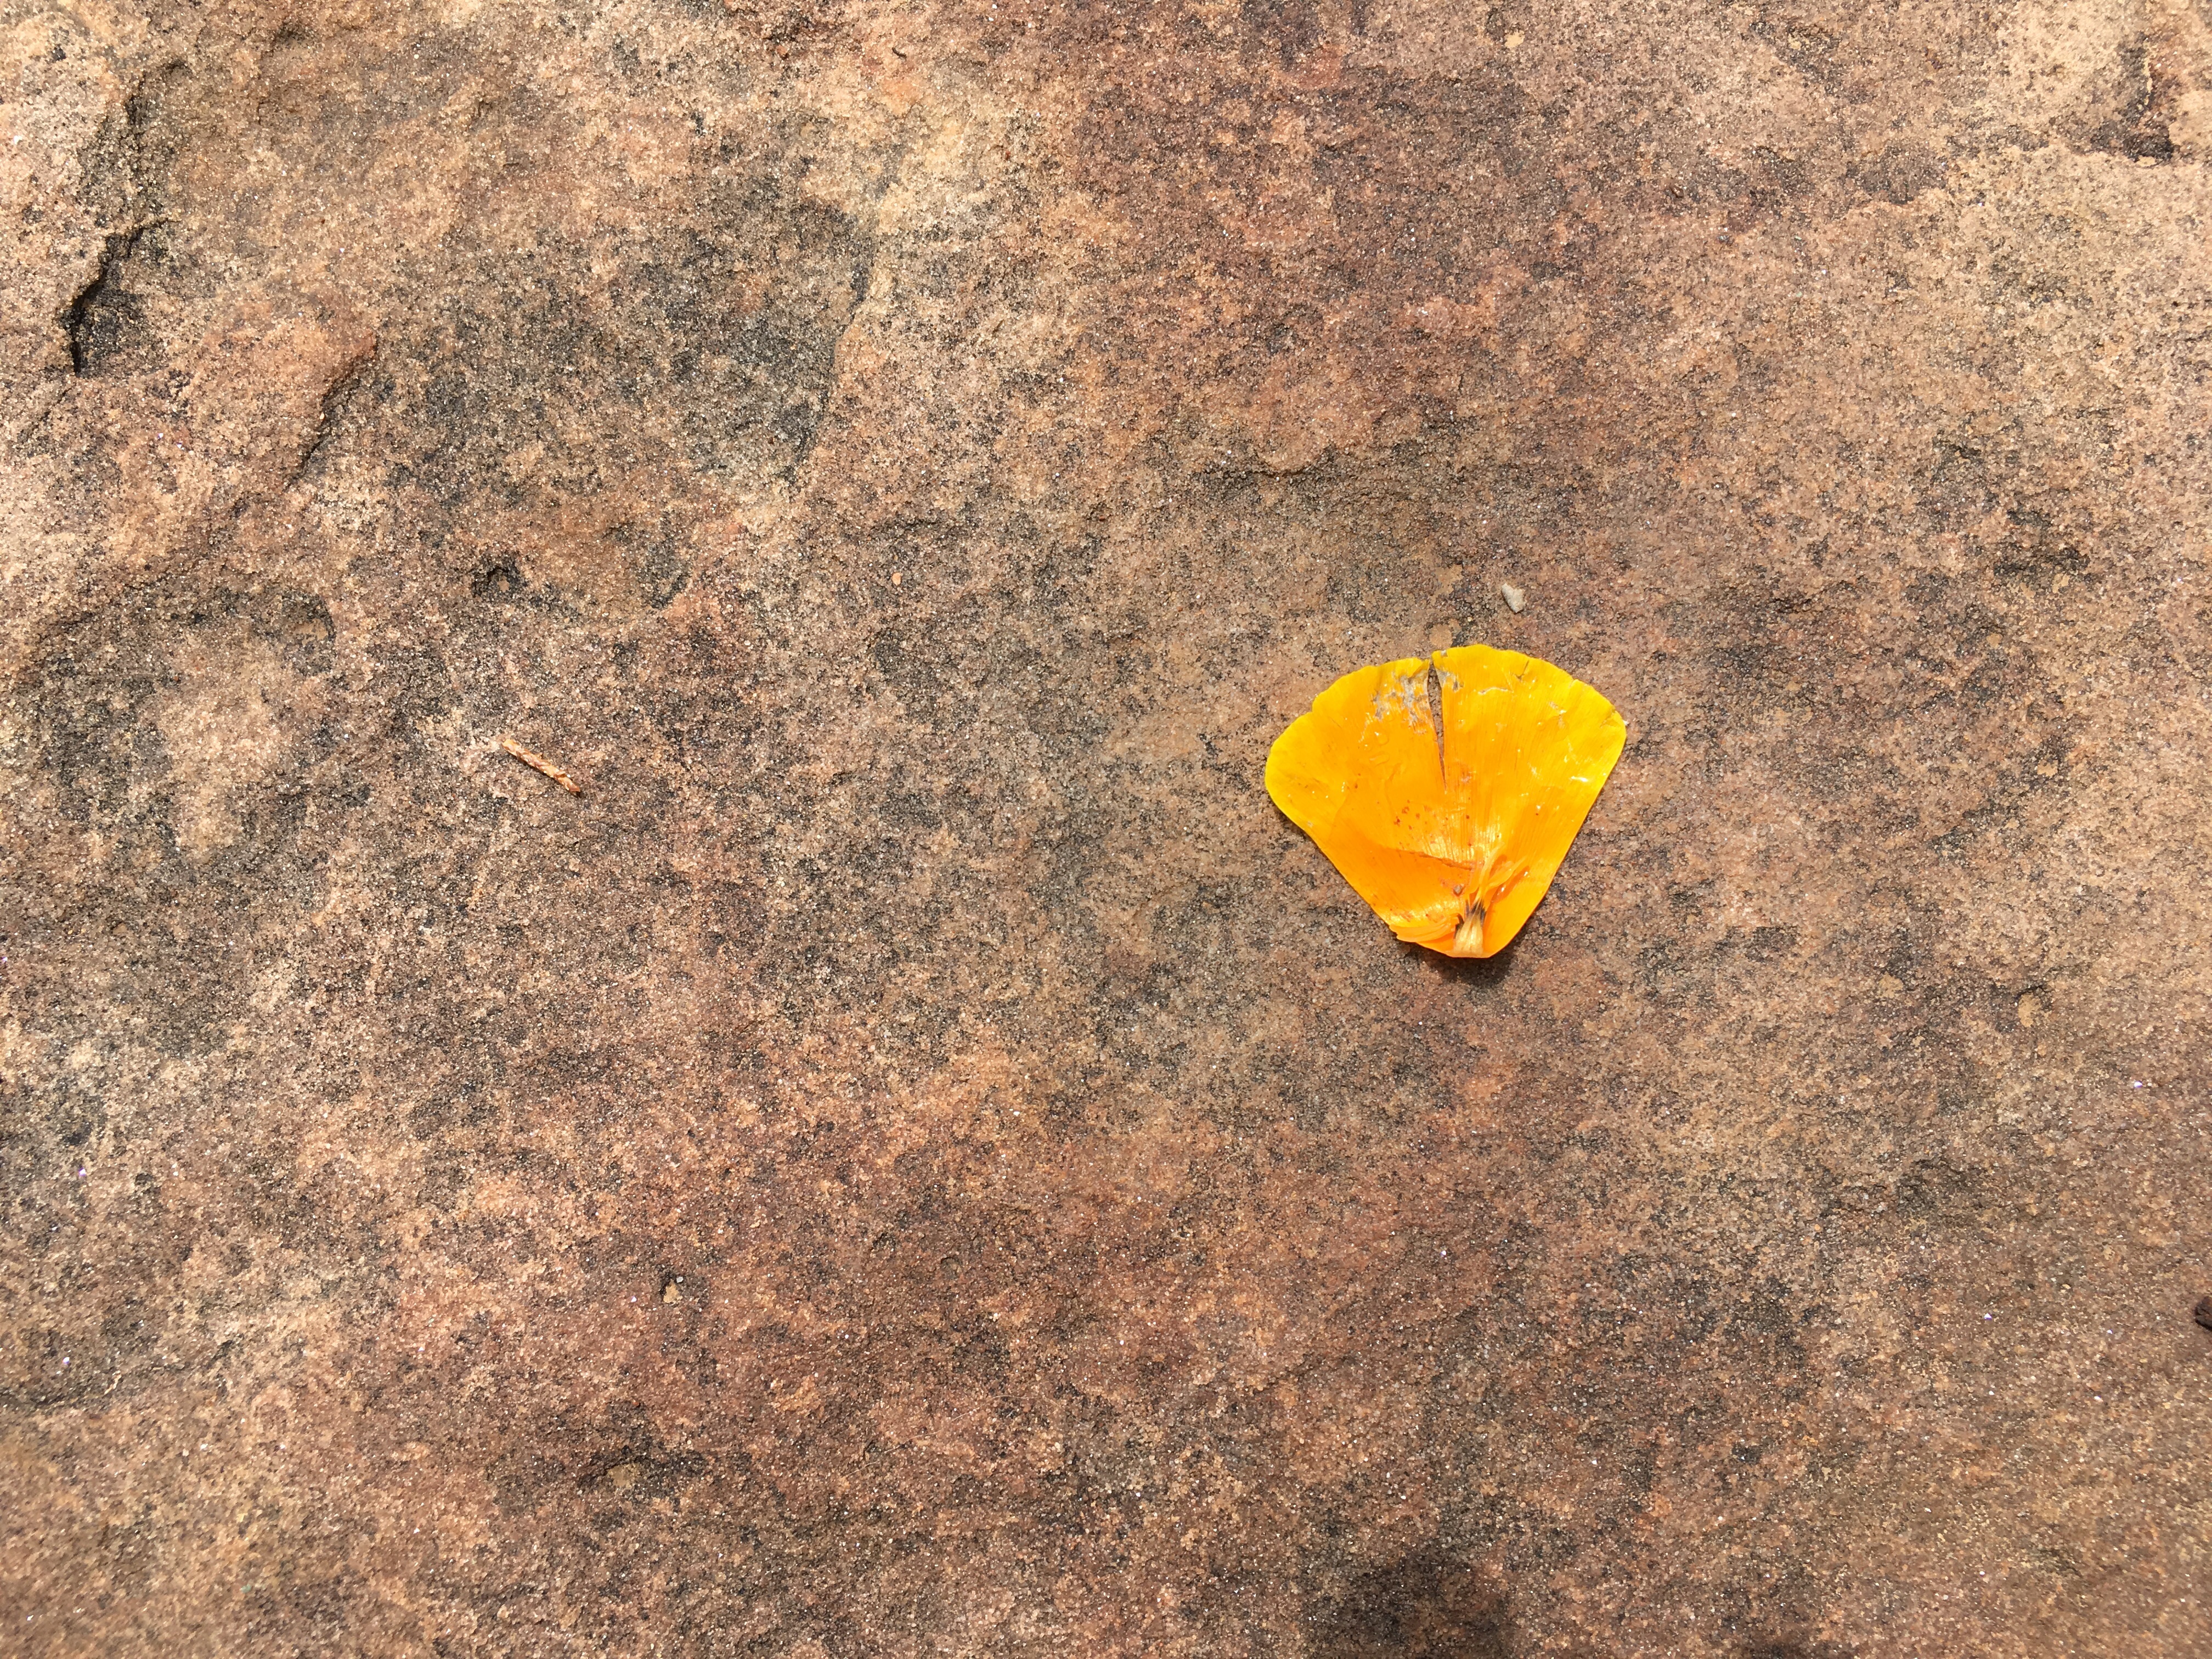
sand, rock, leaf, flower, soil, yellow, material, geology, macro photography